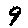
Label: 9